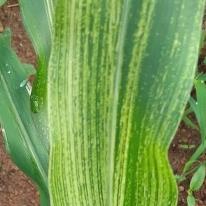
Crop: Maize
Condition: stripe-d